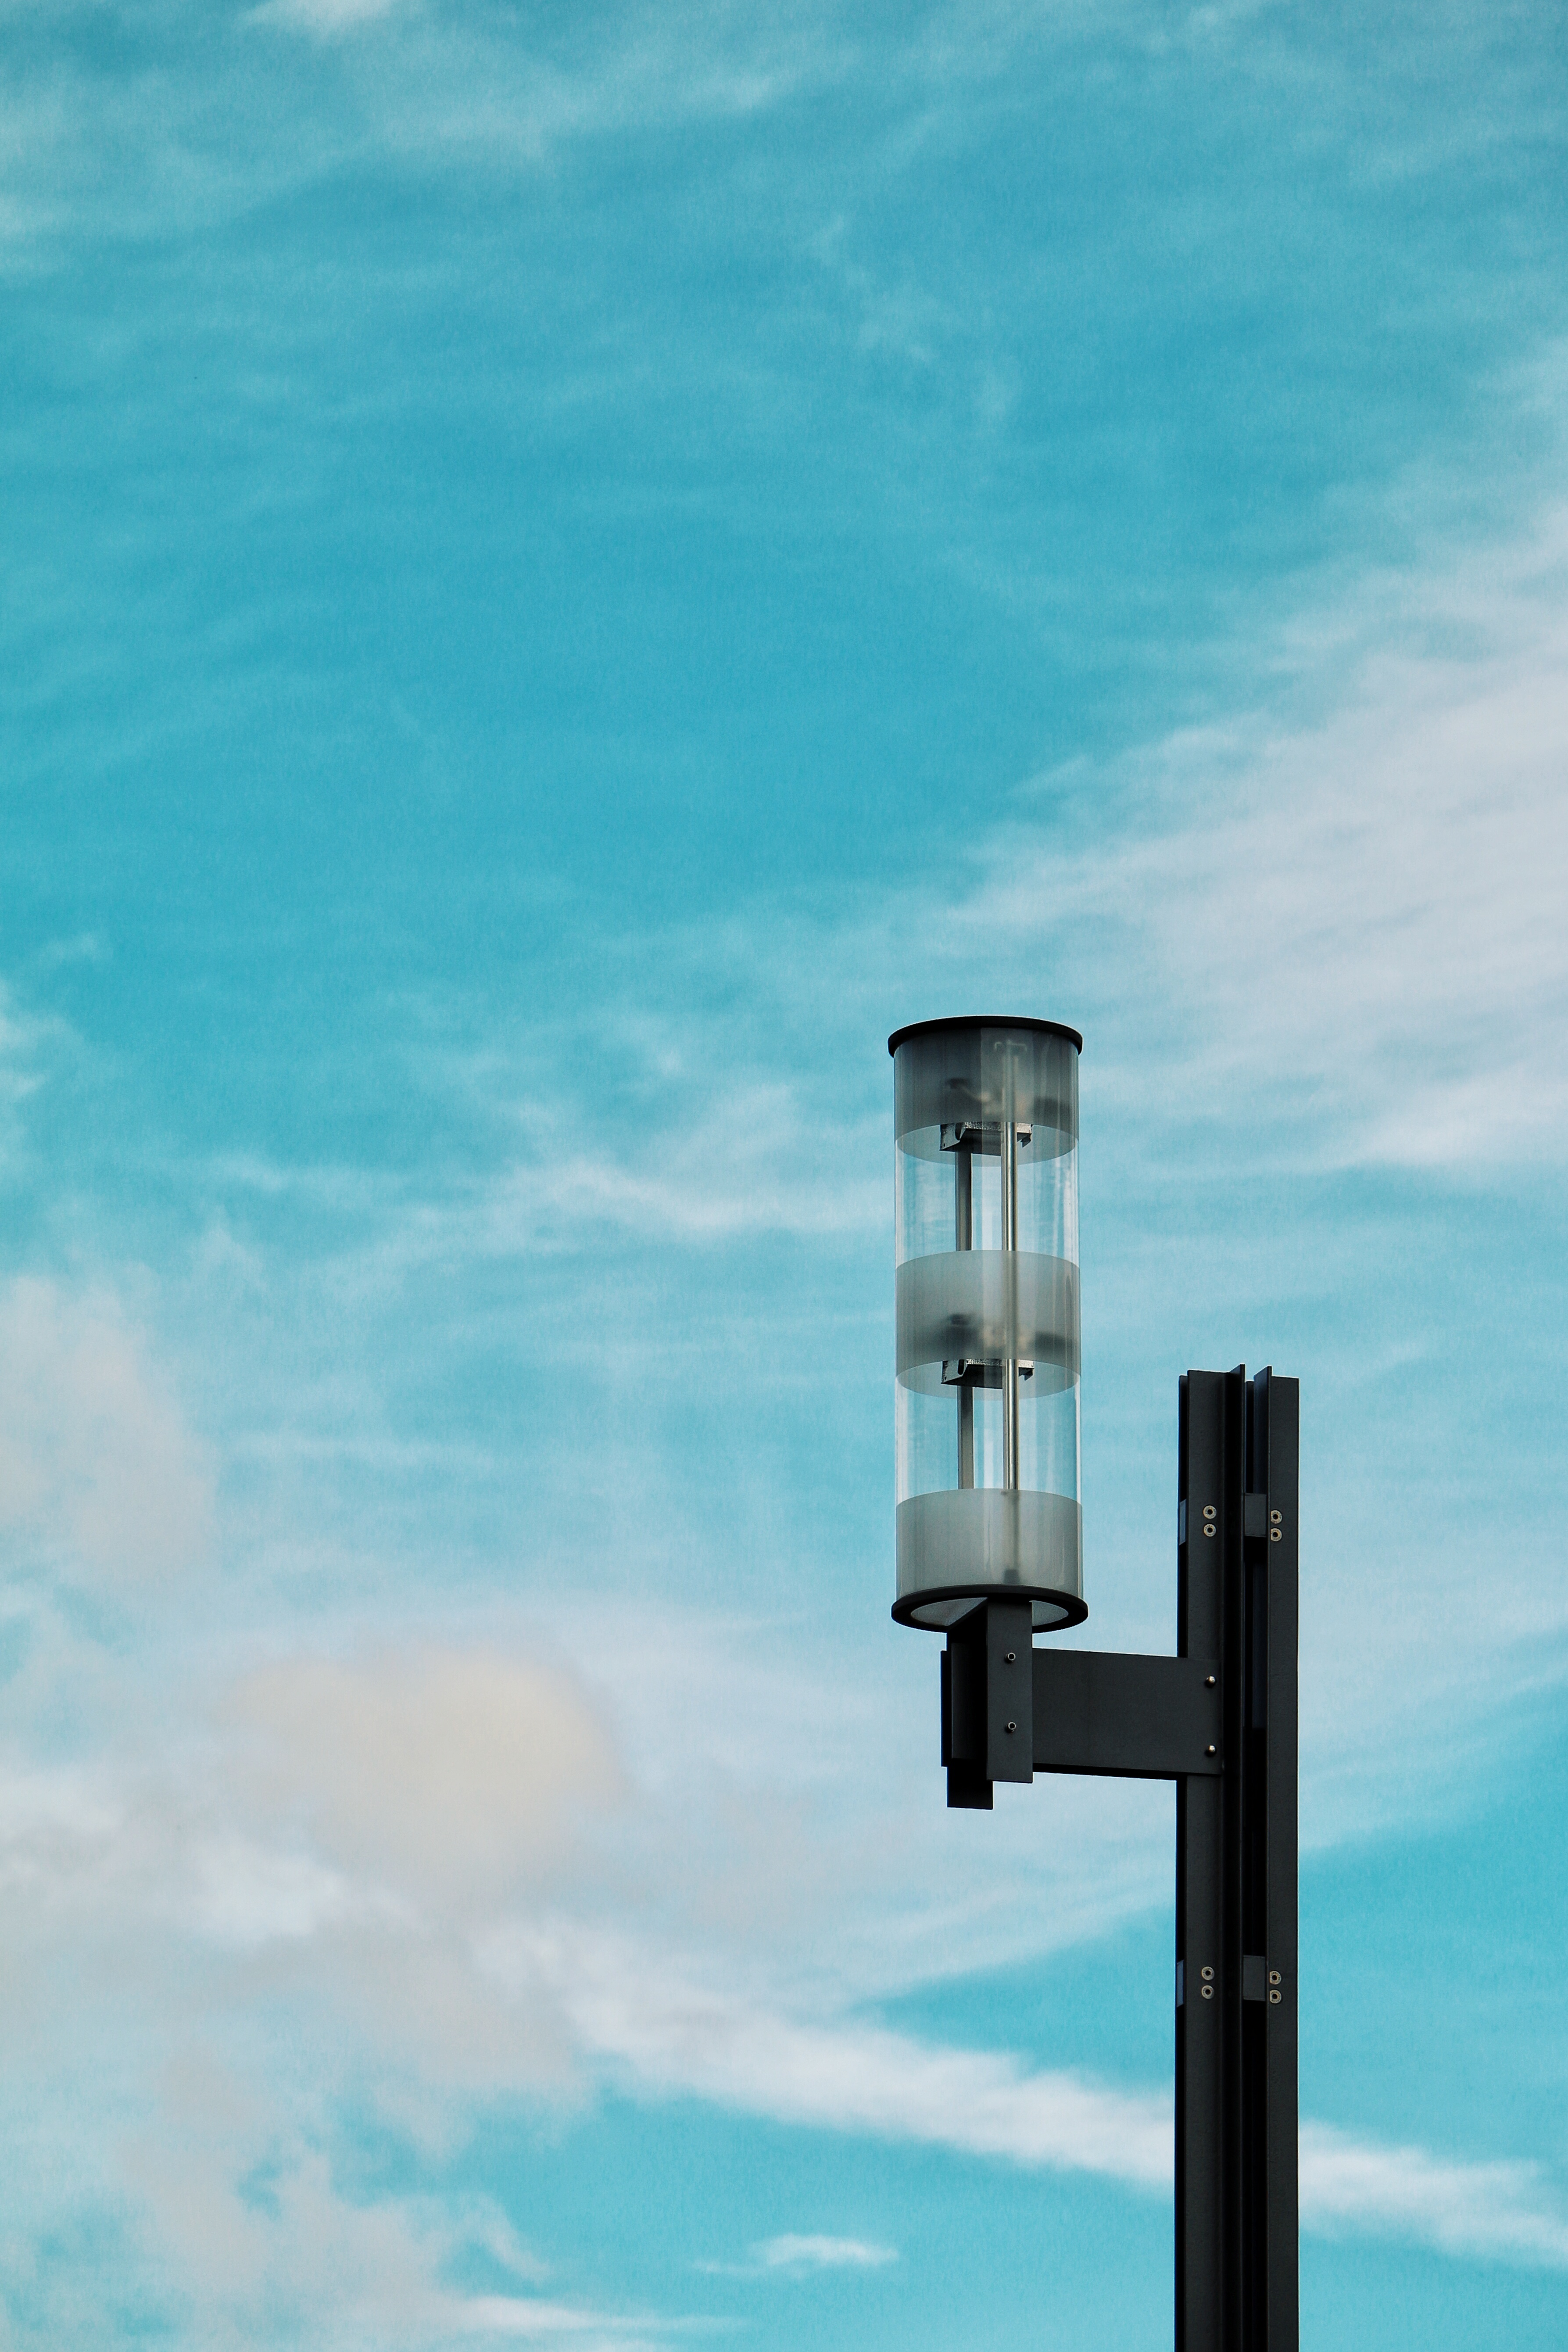
beach, sea, coast, water, ocean, horizon, cloud, sky, wave, wind, reflection, tower, blue, street light, lighting, atmosphere of earth